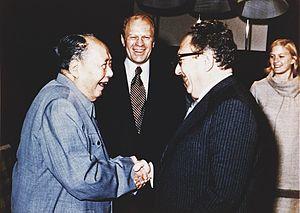
Gerald Ford, sa fille Susan, Henry Kissinger et Mao Zedong (1975).
Gerald Rudolph Ford, Jr., né sous le nom de Leslie Lynch King, Jr. le 14 juillet 1913 à Omaha et mort le 26 décembre 2006 à Rancho Mirage, est un homme d'État américain, président des États-Unis du 9 août 1974 au 20 janvier 1977.
La présidence de Gerald Ford débuta le 9 août 1974, date de l'investiture de Gerald Ford en tant que 38ᵉ président des États-Unis à la suite de la démission du président Richard Nixon, et prit fin le 20 janvier 1977. Membre du Parti républicain, Ford avait précédemment été nommé vice-président des États-Unis le 6 décembre 1973 en remplacement de Spiro Agnew, également démissionnaire. Il est ainsi la seule personne à ce jour à avoir été à la fois vice-président et président des États-Unis sans avoir été élu à l'un ou l'autre poste. Il quitta le pouvoir après sa défaite à l'élection présidentielle de 1976 face au candidat démocrate Jimmy Carter.